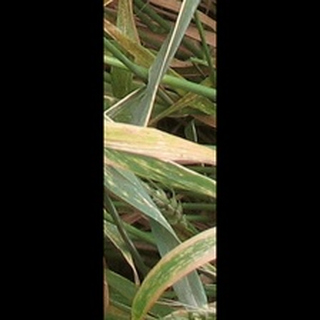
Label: wheat_brown_rust